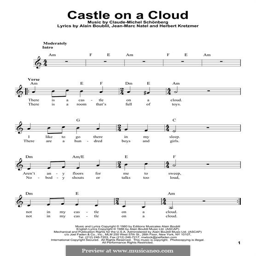
castle on a cloud : line by composer